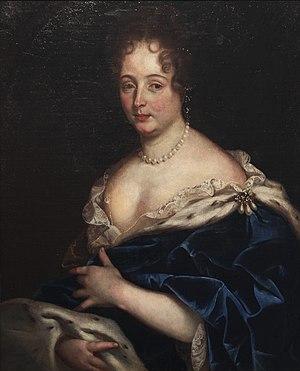
Joachim Liquevet est un peintre français, possiblement originaire du Nord de l'Europe et mort en 1690.